Horden railway station

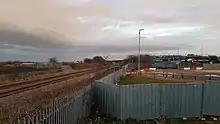
The current station, under construction in December 2019. At this time only the car park had been completed, with construction of the platforms yet to begin.

The original station at Horden was opened by the North Eastern Railway on 1 April 1905. The station opened as part of the North Eastern Railway's project to build a new coastal line, by linking together and on the routes of the earlier Londonderry, Seaham and Sunderland Railway and Hartlepool Dock and Railway. This new line had been constructed primarily to avoid the steep gradients of the inland route at Seaton Bank and Hesleden Bank, but also provided access to the newly developed collieries of the Durham Coast.